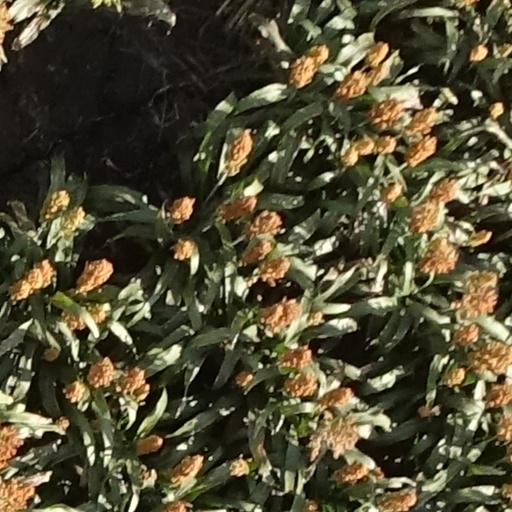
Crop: sorghum